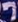
Number: 7